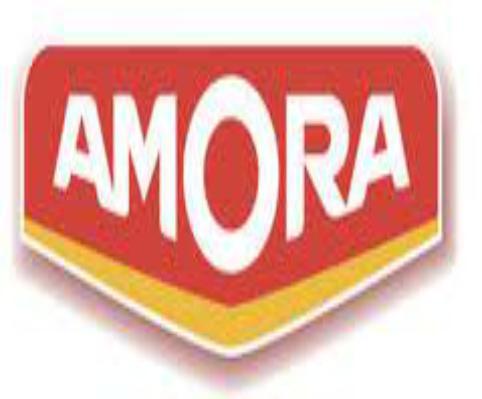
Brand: Amora
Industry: Food